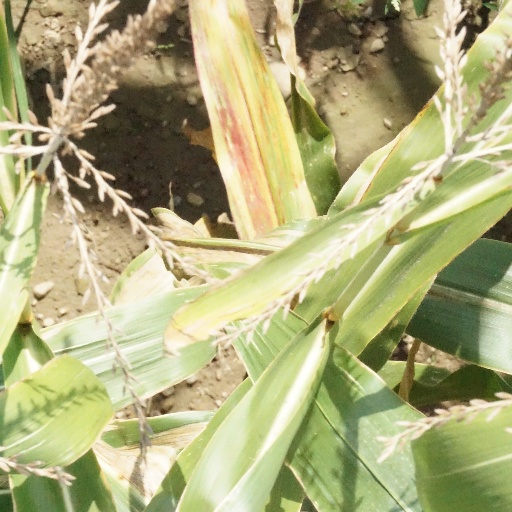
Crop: maize; corn